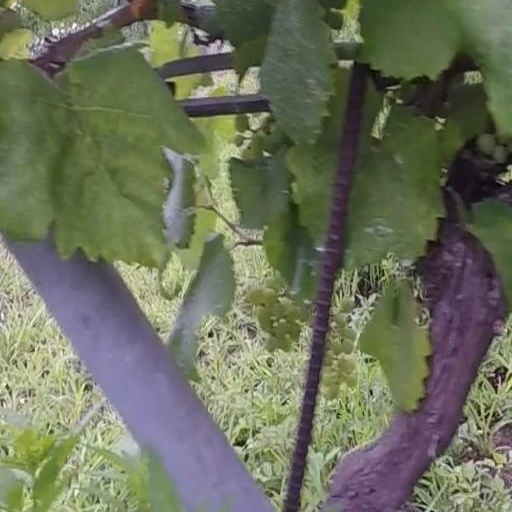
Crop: grape